Legend of la Encantada

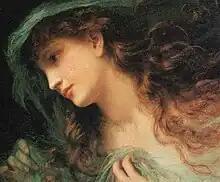
"The Head of a Nymph" by Sophie Gengembre Anderson

In this version, the fundamental elements are present: the beautiful young girl, the curse (or enchantment), the golden comb or St. John's Eve. However, what is peculiar is that it links the legend with reality since, indeed, in the area there is a "castle" and others nearby and "rare flowers that cannot be found elsewhere" grow.